José Moreno Carbonero

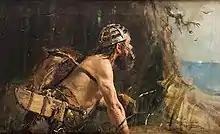
"Almogavar Warrior." Late work (1898) based on a character from "The Entry of Roger de Flor in Constantinople".

In 1881 Moreno Carbonero went to study in Rome as a boarder on a stipend. After he returned to Spain, he won gold medals at the national exhibitions in 1881 with his painting "The prince don Carlos de Viana" and in 1884 with "The Conversion of the Duke of Gandía", which he had painted during his stay in Rome.